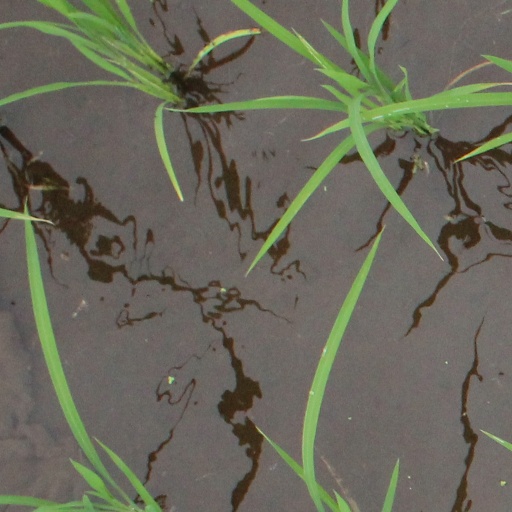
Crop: rice